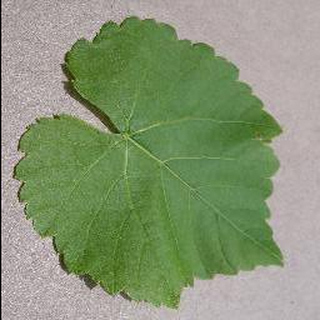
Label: healthy_grape